The Misunderstood

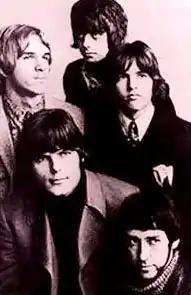
The Misunderstood in London – 1966

The Misunderstood were an American psychedelic rock band originating from Riverside, California in the mid-1960s. The band moved to London early in their career, and although they recorded only a handful of songs before being forced to disband, they are considered highly influential in the then-emerging genre.